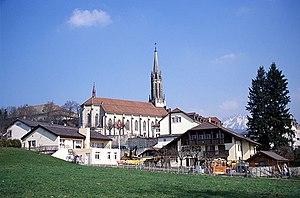
Cette liste présente les biens culturels d'importance nationale dans le canton de Fribourg. Cette liste correspond à l'édition 2009 de l'Inventaire Suisse des biens culturels d'importance nationale pour le canton de Fribourg. Il est trié par commune et inclus : 205 bâtiments séparés, 14 collections, 18 sites archéologiques et un cas particulier.